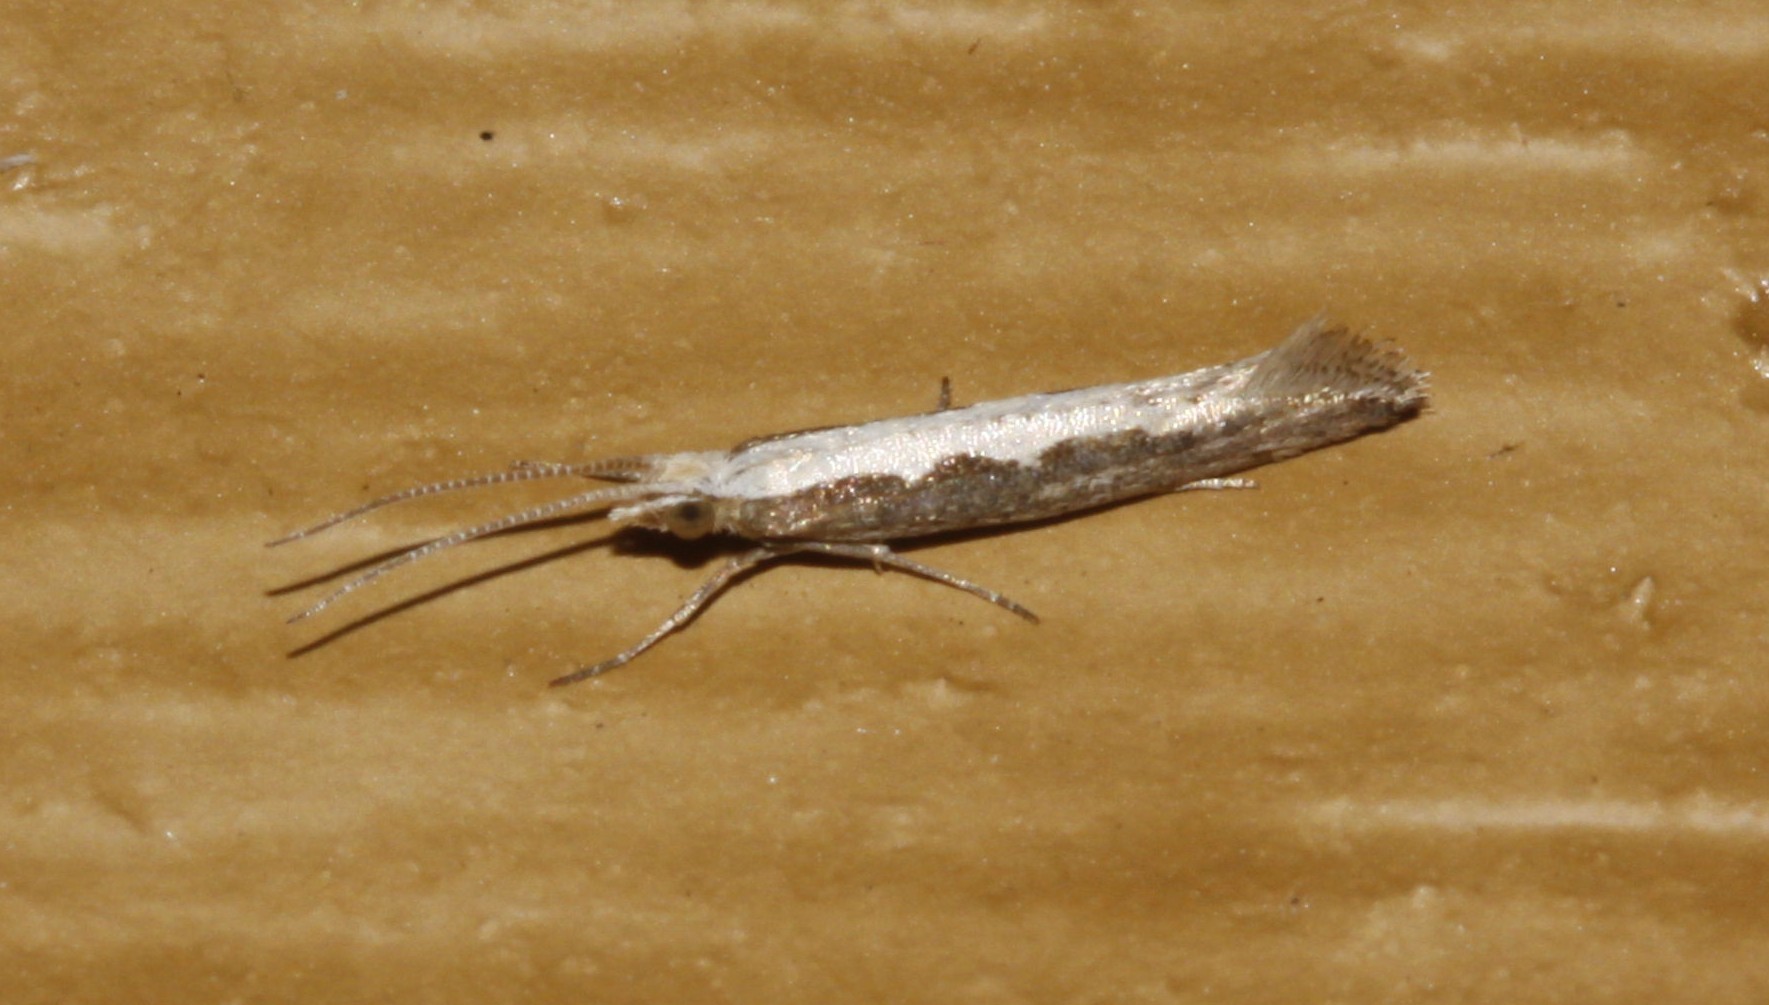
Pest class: diamondback_moth